Spotted green pigeon

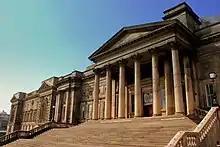
World Museum in Liverpool, where the only specimen is kept

The spotted green pigeon was only sporadically mentioned in the literature throughout the 20th century; little new information was published, and the bird remained an enigma. In 2001, the English writer Errol Fuller suggested that the bird had been historically overlooked because Rothschild (an avid collector of rare birds) dismissed it as an aberration, perhaps because he did not own the surviving specimen himself. Fuller considered it a valid, extinct species, and also coined an alternative common name for the bird: the Liverpool pigeon. On the basis of Fuller's endorsement, BirdLife International listed the spotted green pigeon as "Extinct" on the IUCN Red List in 2008; it was previously "Not Recognized". In 2001, the British ornithologist David Gibbs stated that the spotted green pigeon was only superficially similar to the Nicobar pigeon, and possibly distinct enough to warrant its own genus (related to "Ptilinopus", "Ducula", or "Gymnophaps"). He also hypothesised that the bird might have inhabited a Pacific island, based on stories told by Tahitian islanders to the Tahitian scholar Teuira Henry in 1928 about a green and white speckled bird called "titi". The American palaeontologist David Steadman disputed the latter claim in a book review, noting that "titi" is an onomatopoeic word (resembling the sound of the bird) used especially for shearwaters (members of Procellariidae) in east Polynesia. The English ornithologists Julian P. Hume and Michael Walters, writing in 2012, agreed with Gibbs that the bird warranted generic status.